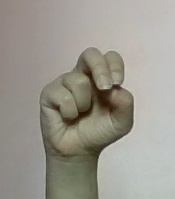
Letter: gaaf